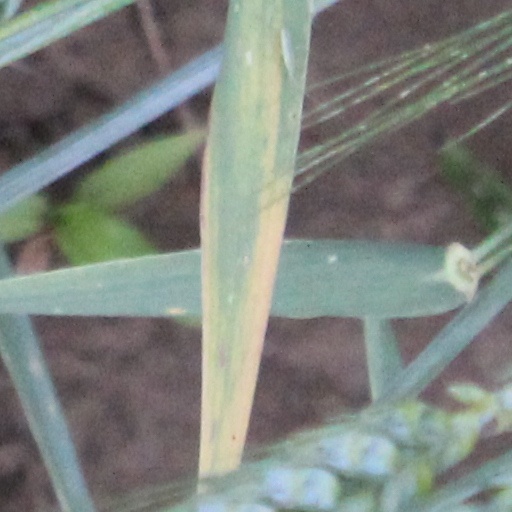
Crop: wheat